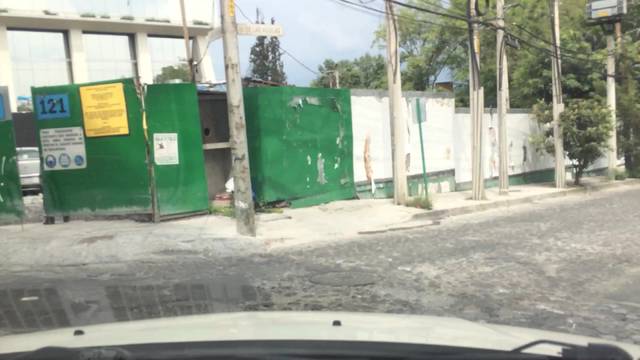
Region: Mexico
Coordinates: 19.358, -99.195